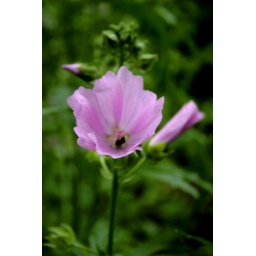
a pretty pink flower in the garden